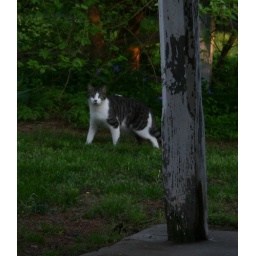
A kitty spotted out by the brick building.